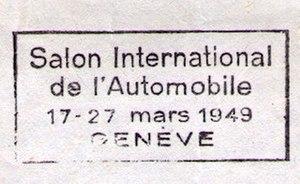
Flamme postale publicitaire sur une enveloppe envoyée de Genève (Cachet postal)
Le salon international de l'automobile de Genève est un salon automobile suisse qui se déroule chaque année au Palexpo de Genève.